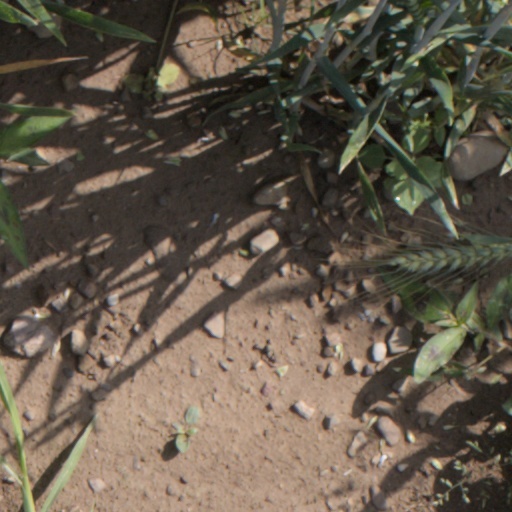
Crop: wheat